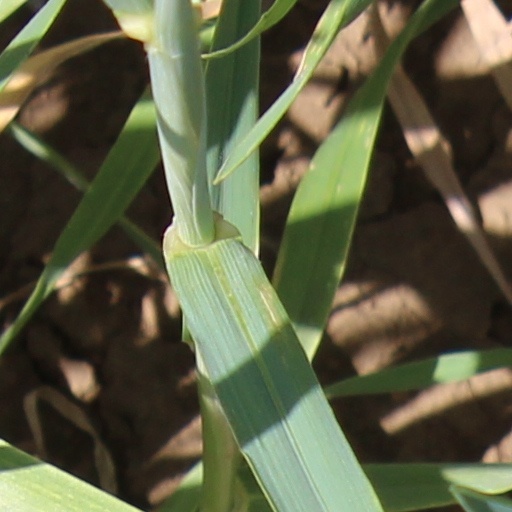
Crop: wheat